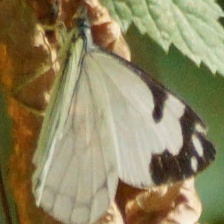
Species: PINE WHITE
Butterfly family (ImageNet category): cabbage_butterfly